Robert McCall (barrister)

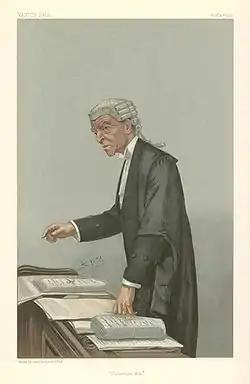
McCall wearing his Court robes as King's Counsel (previously Queen's Counsel from 1891 to 1901) drawn by "Spy"

He was born at Lisburn, County Antrim, and educated at the Queen's College Galway and Queen's College Belfast.